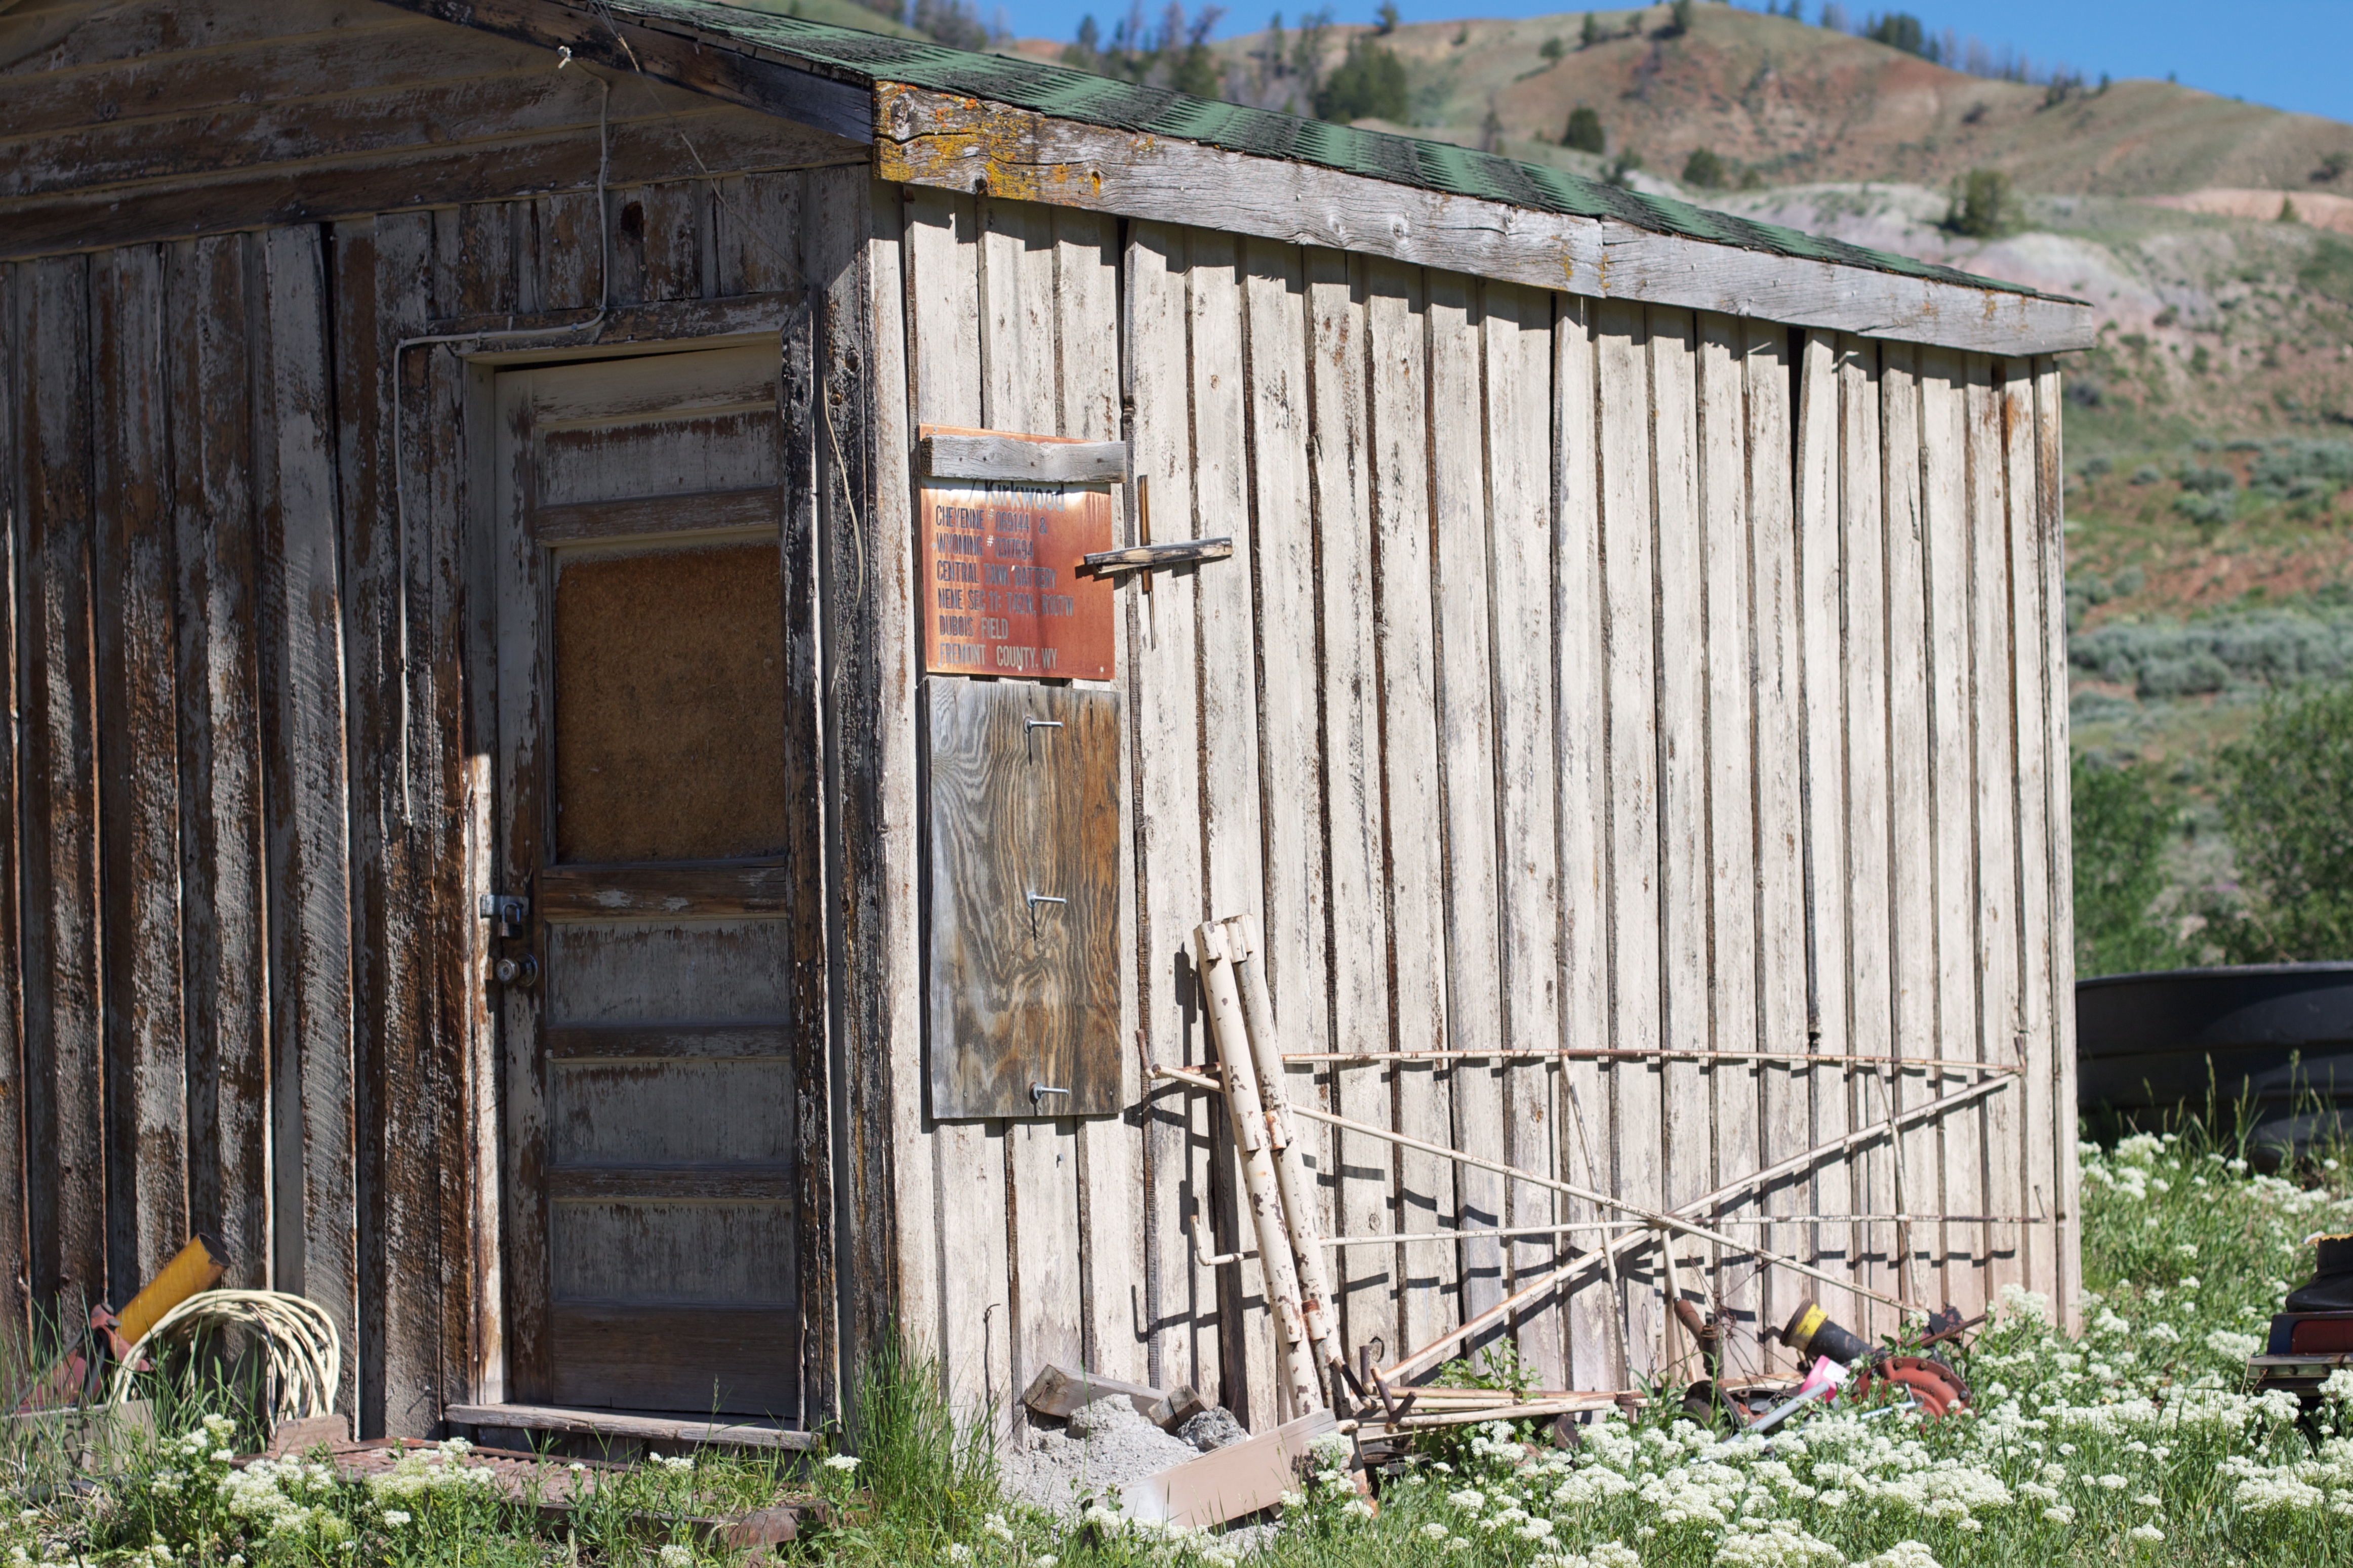
wood, house, building, barn, home, shed, hut, shack, cottage, facade, property, outhouse, odyssey, wyoming, outdoor structure, garden buildings